John Porteous (soldier)

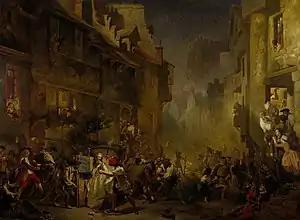
The Porteous Mob (1855), James Drummond

On 14 April 1736, three convicted smugglers, Andrew Wilson, William Hall and George Robertson, were arrested, tried and condemned to death. Hall's sentence was commuted to transportation for life, while Wilson and Robertson awaited their fate. A few days before the execution George Robertson was enabled by Wilson to escape from his guards while attending a service in St Giles', shouting "Run Geordie, run" as he held two officers and clamped his teeth onto the collar of a third. With the help of sympathetic supporters George Robertson eventually made his way to the Dutch Republic.